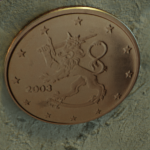
Coin value: 1cent
Country: fi
Edition: standard